GCR Class 8K

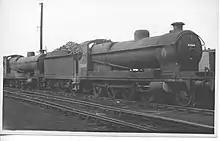
GCR Class 8K (later LNER Class O4/1) loco 63664 at Langwith Junction engine shed on 7 August 1960

The first of the 8K class was outshopped from the GCR's Gorton workshops in 1911. It was essentially a superheated version of an earlier 0-8-0, the 8A class, with the addition of a pony truck. This both supported the greater front end weight and gave a steadier ride. The 8K was introduced to anticipate the increased traffic from the GCR's vast new docks complex at Immingham in North East Lincolnshire and 126 were in traffic by June 1914. During the First World War there were experiments with oil burning 8Ks with larger bogie tenders.